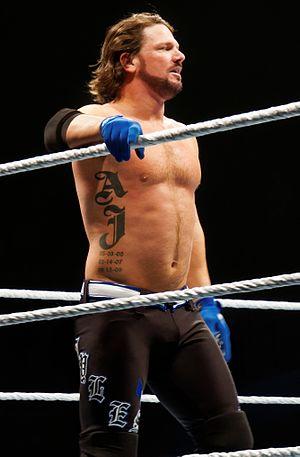
L’édition 2017 de Battleground est une manifestation de catch télédiffusée et visible uniquement en paiement à la séance. L'événement, produit par la World Wrestling Entertainment, a eu lieu le 23 juillet 2017 dans la salle omnisports Wells Fargo Center à Philadelphie, dans la Pennsylvanie. Il s'agit de la cinquième édition et derniére édition de Battleground, pay-per-view annuel exclusif à la division SmackDown. Jinder Mahal et Randy Orton sont les vedettes de l'affiche officielle.